Tazabagyab culture

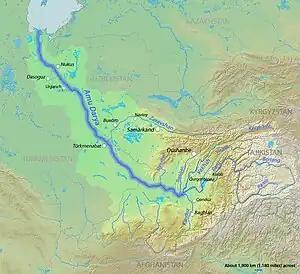
Location of Zeravshan river as tributary of Amu Darya

Tazabagyab settlements show evidence of small-scale irrigation agriculture. About fifty settlements have been discovered. These contained subterranean rectangular houses, usually three per village. Tazabagyav houses are generally large, some being more than 10 x 10 m in dimensions. They are built of clay and the reeds are supported by timber posts. Ca. 100 individuals, belonging to around ten families, would have inhabited a Tazabagyav village. Figurines and remains of horses have been found.